Witch hunt

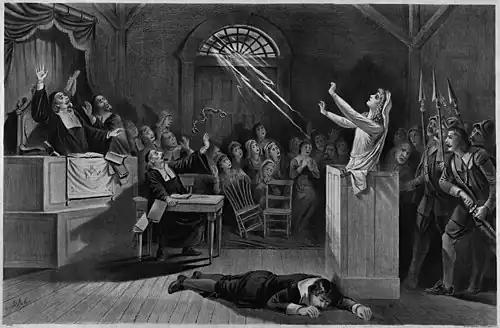
lithograph depicting Salem witch trials, 1892

Witch-hunts began to occur in North America while Hopkins was hunting witches in England. In 1645, forty-six years before the notorious Salem witch trials, Springfield, Massachusetts experienced America's first accusations of witchcraft when husband and wife Hugh and Mary Parsons accused each other of witchcraft. In America's first witch trial, Hugh was found innocent, while Mary was acquitted of witchcraft but she was still sentenced to be hanged as punishment for the death of her child. She died in prison. About eighty people throughout England's Massachusetts Bay Colony were accused of practicing witchcraft; thirteen women and two men were executed in a witch-hunt that occurred throughout New England and lasted from 1645 to 1663. The Salem witch trials followed in 1692–1693.